1989 Valleydale Meats 500

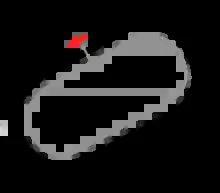
The layout of Bristol Motor Speedway, the venue where the race was held.

The Bristol Motor Speedway, formerly known as Bristol International Raceway and Bristol Raceway, is a NASCAR short track venue located in Bristol, Tennessee. Constructed in 1960, it held its first NASCAR race on July 30, 1961. Despite its short length, Bristol is among the most popular tracks on the NASCAR schedule because of its distinct features, which include extraordinarily steep banking, an all concrete surface, two pit roads, and stadium-like seating. It has also been named one of the loudest NASCAR tracks.